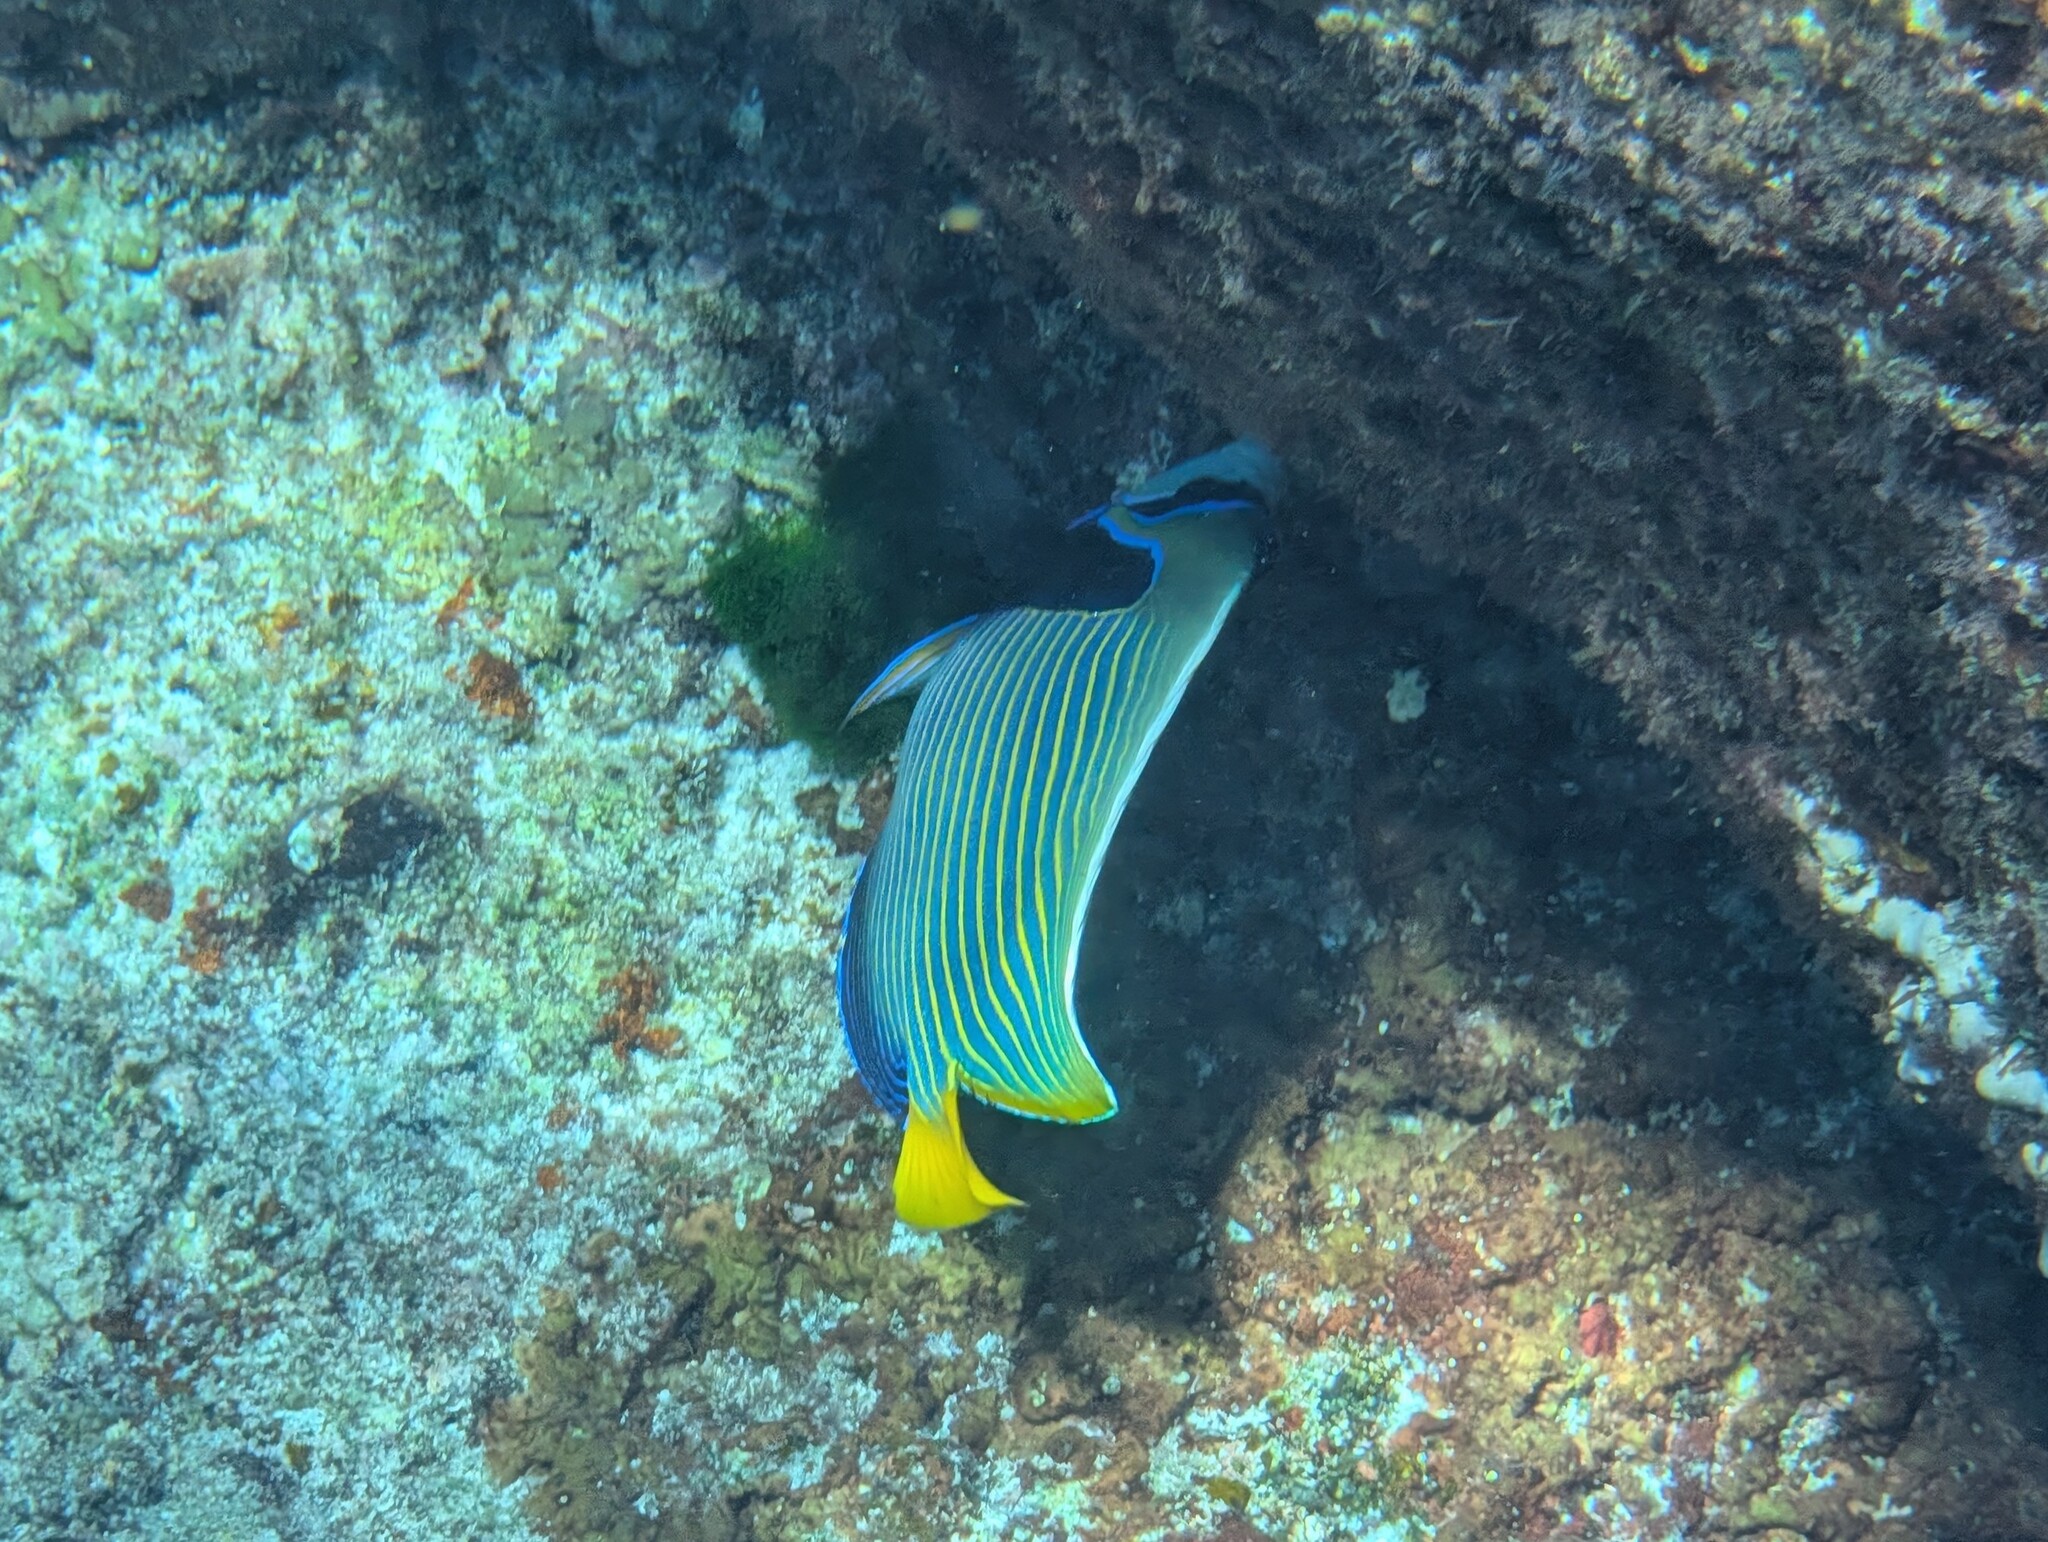
Pomacanthus imperator (Emperor Angelfish)